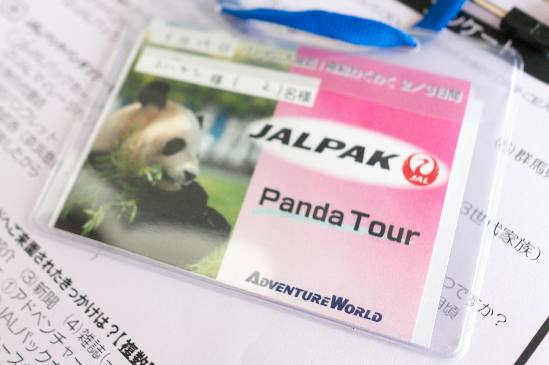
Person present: No